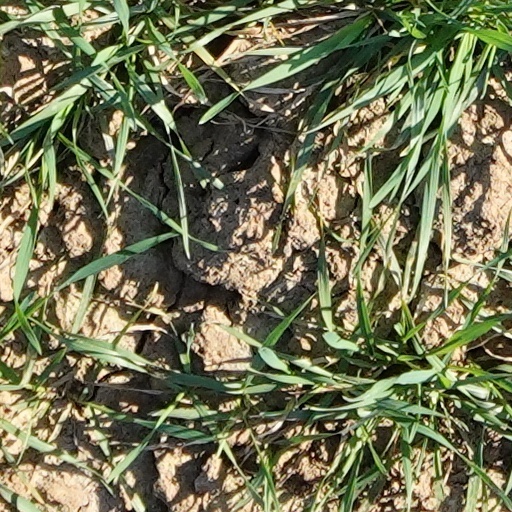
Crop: wheat